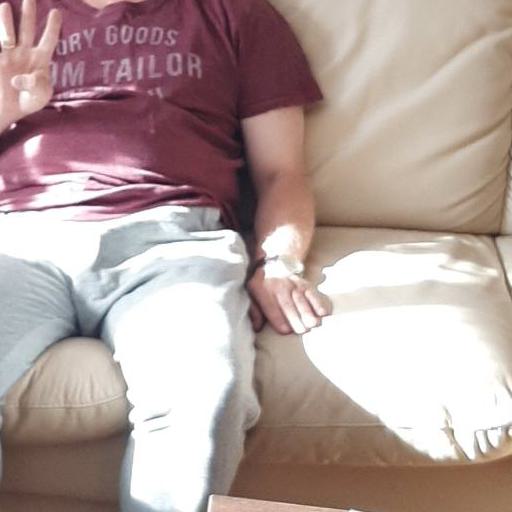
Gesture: no_gesture